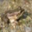
Label: frog